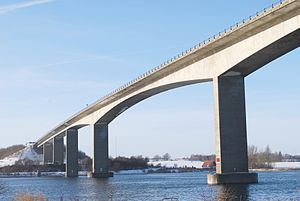
Alssundbroen
Alssundbroen
Alssundbroen bygget fra 1978 til 1981 og indviet 19. oktober 1981 af Dronning Ingrid. Broen bærer en fire sporet motortrafikvej og er 662 meter lang bjælkebro over Als Sund, nord for den gamle Kong Christian den X's Bro i Sønderborg.